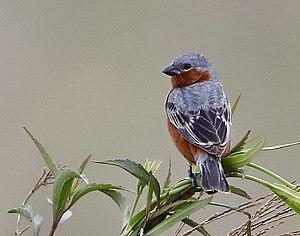
La province d'Entre Ríos est une province de l'Argentine située au nord de la province de Buenos Aires, au sud de la province de Corrientes, à l'est de la province de Santa Fe et à l'ouest de l'Uruguay.
Le Sporophile à croupion roux est une espèce de passereaux appartenant à la famille des Thraupidae.
La province de Corrientes est une province du nord-est de l'Argentine, dont la capitale est la ville de Corrientes. Au nord comme à l'ouest elle est délimitée par le Río Paraná, qui la sépare du Paraguay et des provinces du Chaco et de Santa Fe ; sa frontière orientale est constituée par le río Uruguay, qui la sépare de la République d'Uruguay et du Brésil ; les rivières Guayquiraró et Mocoretá délimitent sa frontière sud avec la province d'Entre Ríos. Au nord-est se trouve sa seule frontière artificielle, qui la sépare de la province de Misiones.